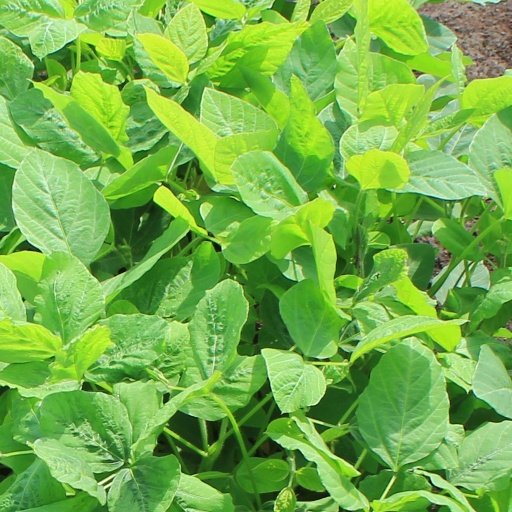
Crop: soybean